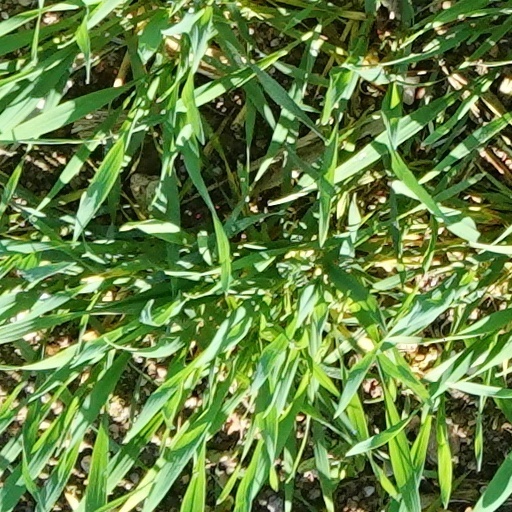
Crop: wheat